Houshang Golshiri

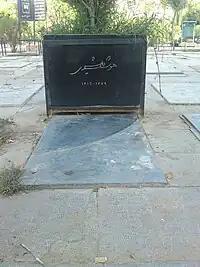
Tomb of Houshang Golshiri

He died at Iran Mehr Hospital in Tehran on June 5, 2000, aged 62, after suffering from meningitis.